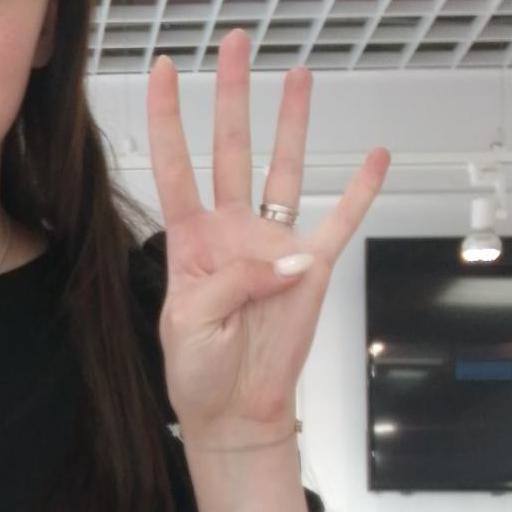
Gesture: four